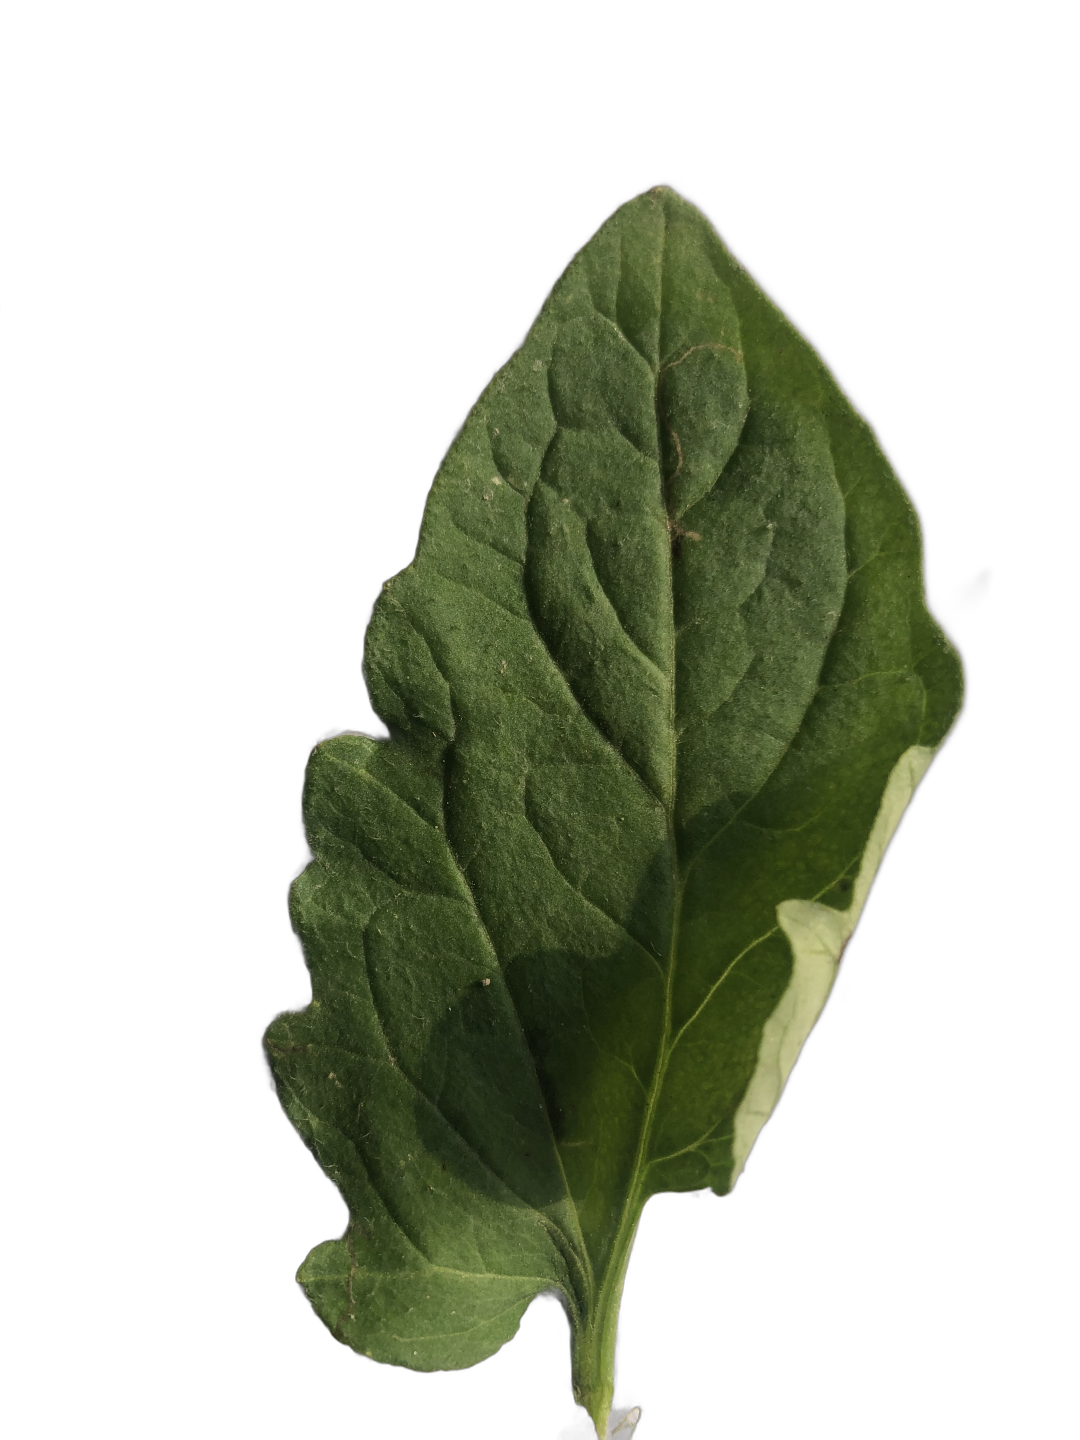
Crop: Tomato
Label: Mosaic